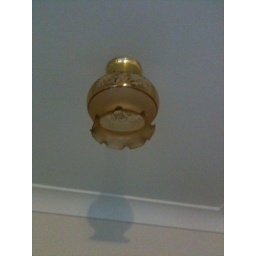
The sink in the bathroom is dirty